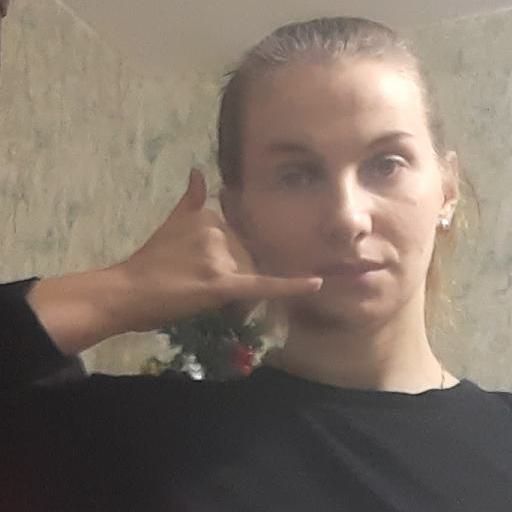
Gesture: call